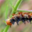
Label: caterpillar